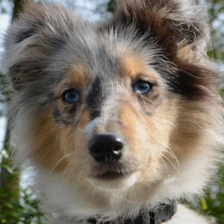
Label: animals